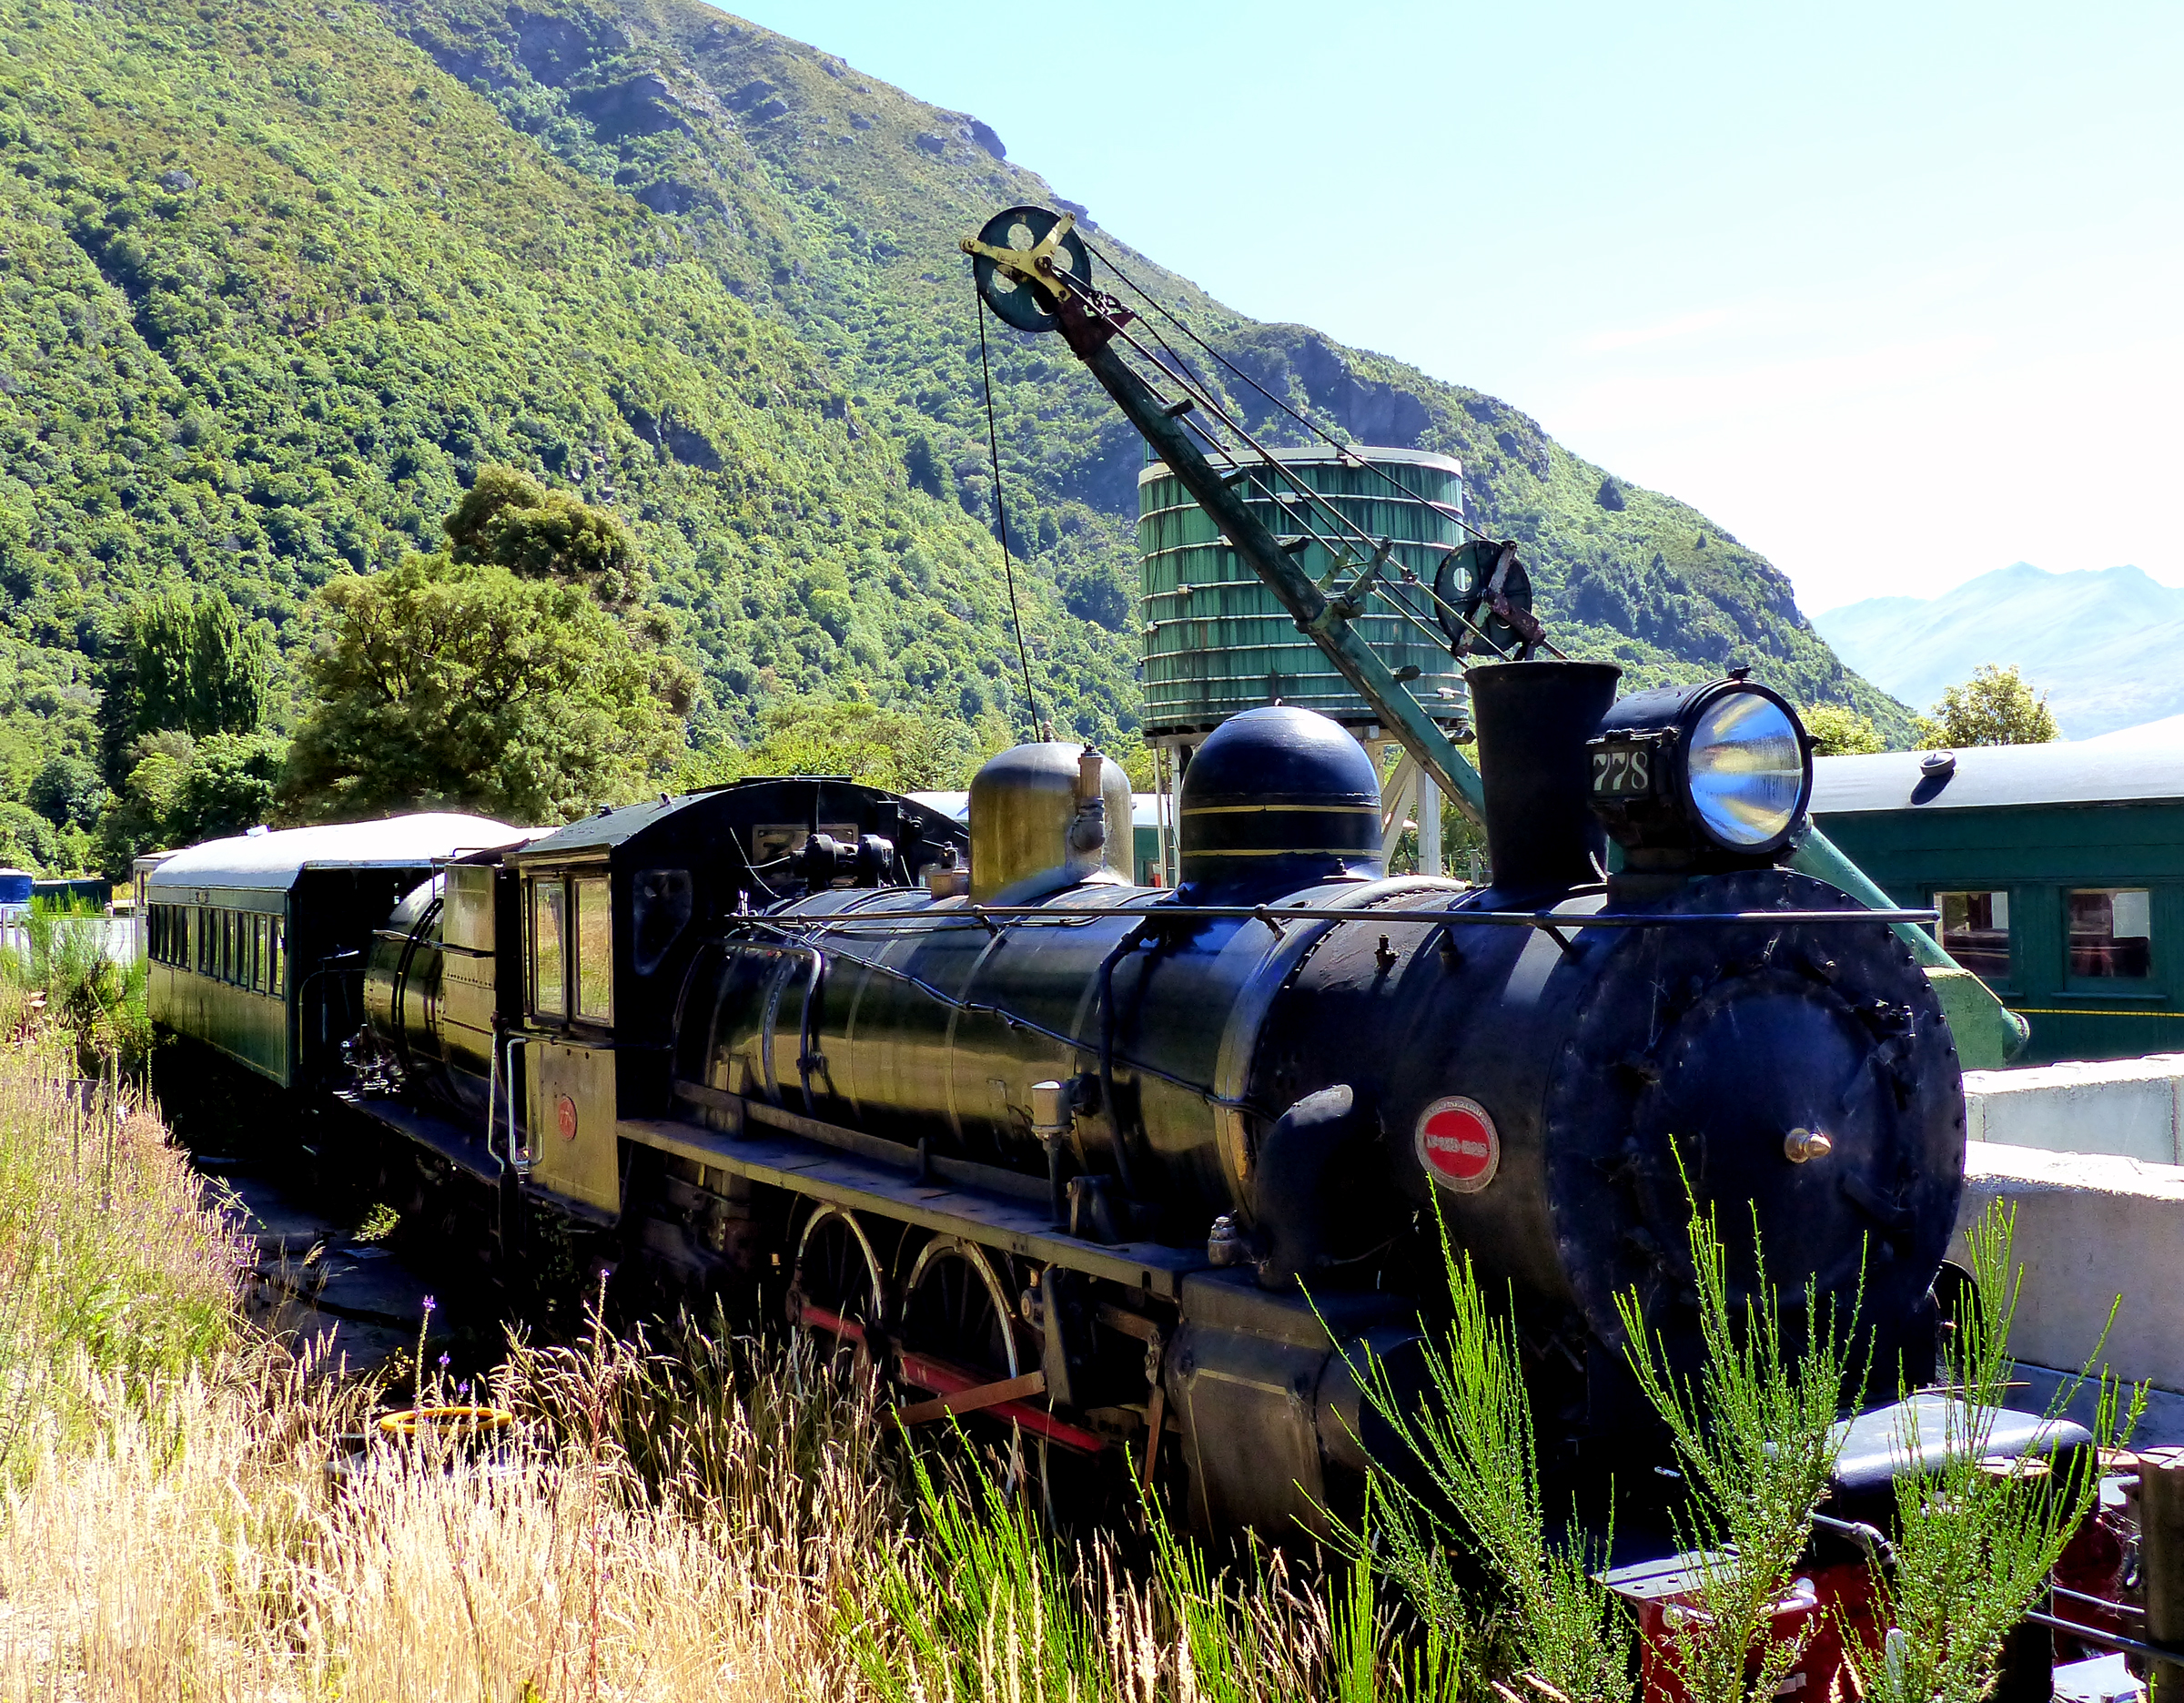
train, military, transport, vehicle, aviation, locomotive, rail transport